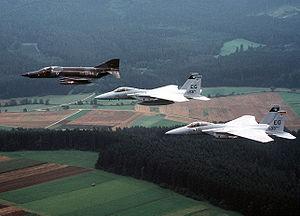
L’Aufklärungsgeschwader 51 (a. D.) est une ancienne unité de reconnaissance aérienne de la Bundeswehr active de 1959 à 1993 et sise à la base aérienne 136 Bremgarten, en Bade-Wurtemberg.